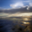
Label: sea